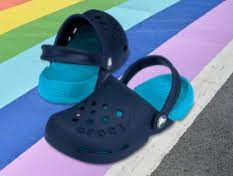
Label: Clog